Xia Qifeng

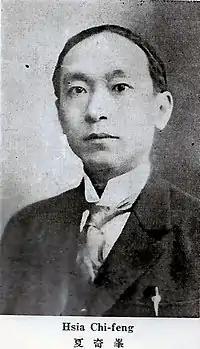

Xia Qifeng (1888 – September 12, 1961) was a politician, diplomat and journalist in the Chinese Republic. He engaged in foreign affairs in the Beiyang Government and the Nationalist Government. In the end, he became an important politician during the Reformed Government of the Republic of China and the Reorganized National Government of China (Republic of China-Nanjing). His former name was Yun. He was born in Taizhou, Jiangsu.